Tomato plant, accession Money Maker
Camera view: vertical (180 deg); turntable rotation: 180 degrees
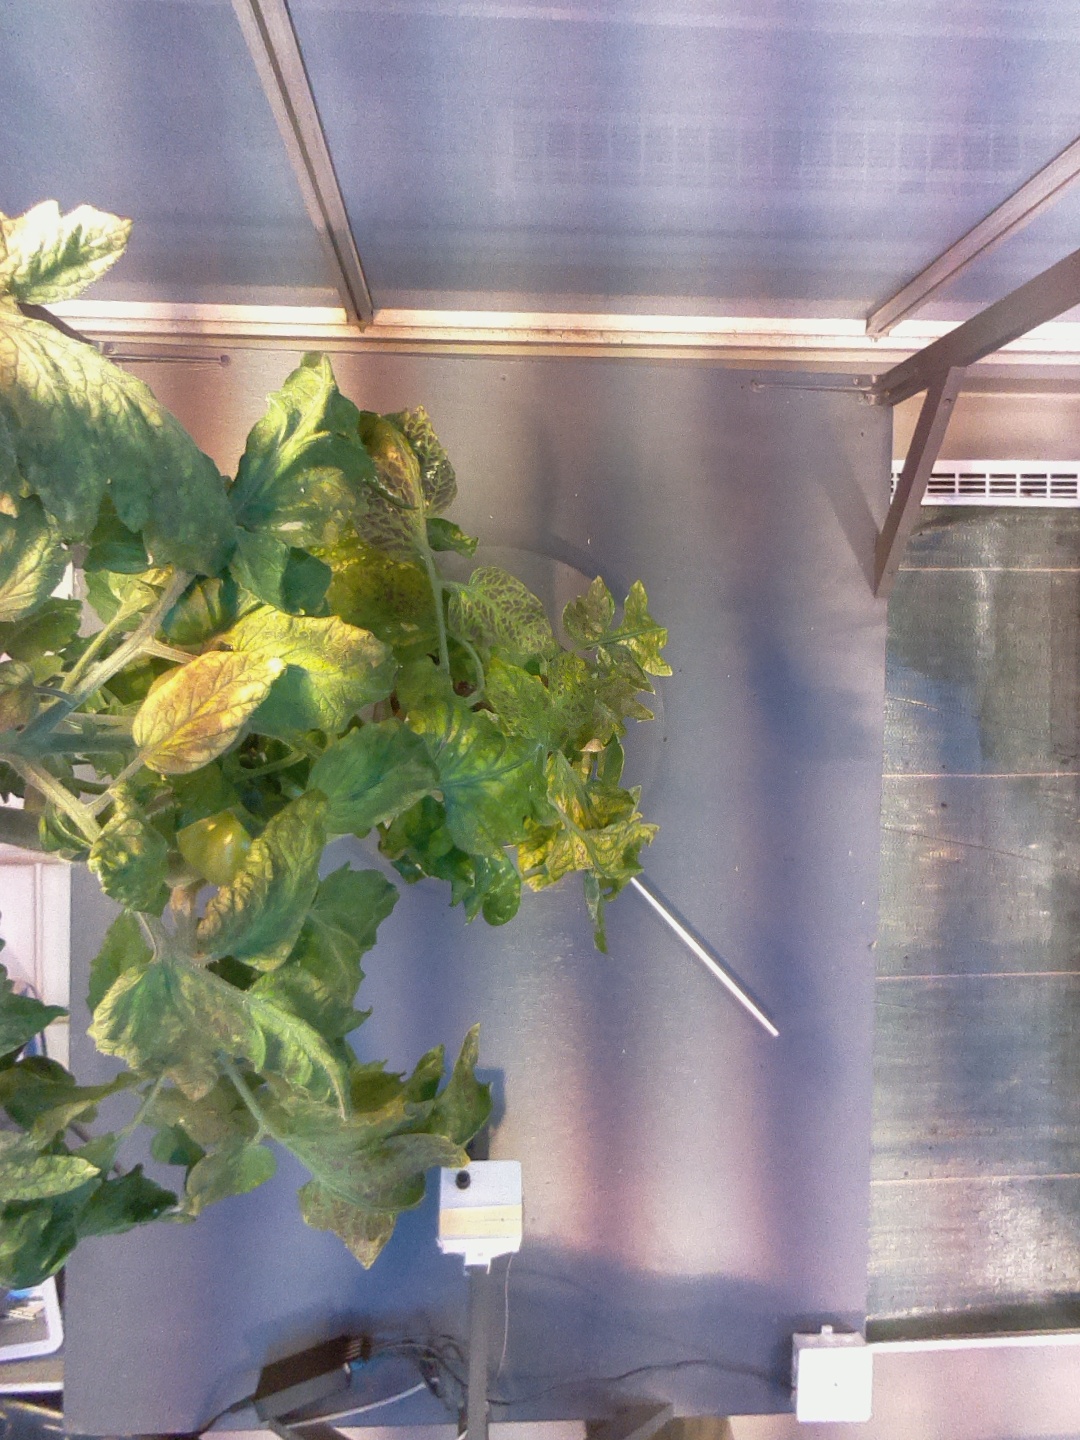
BBCH growth stage 75: 50%-60% of final fruit size